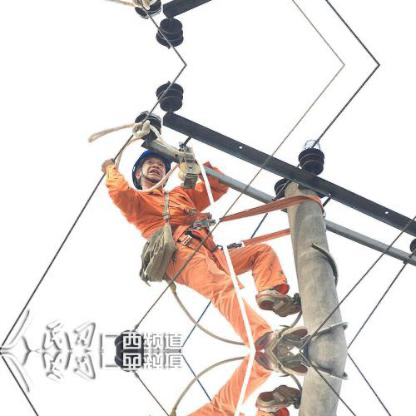
Objects in the image:
label: helmet